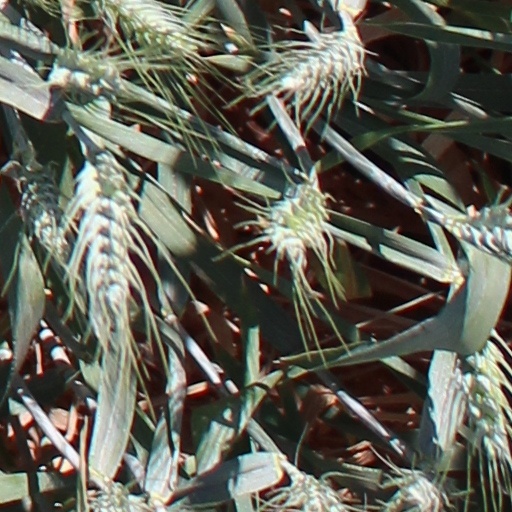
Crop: wheat